Phonotrope

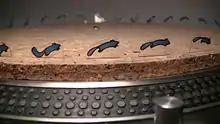
Still of the Phonotrope 'Squirrels' made by Jim Le Fevre in 2009

The Phonotrope is the term coined by animation director Jim Le Fevre to describe the technique of creating animation in a 'live' environment using the confluence of the frame rate of a live action camera and the revolutions of a constantly rotating disc, predominantly (but not exclusively) using a record player.